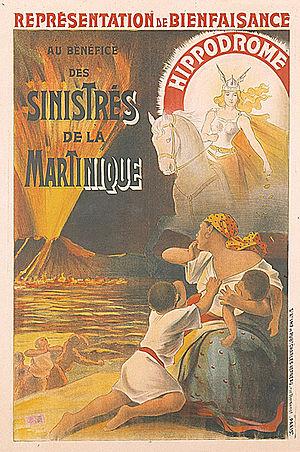
L'hippodrome de Montmartre est un bâtiment construit à Paris, entre la Place de Clichy et le cimetière de Montmartre, pour l'exposition universelle de 1900 et afin de prendre la suite de l'hippodrome du Champ-de-Mars. Qui avait succédé en 1894 à l'hippodrome au pont de l'Alma, vaste salle de spectacles qui avait été fermée en 1892.
L'éruption de la montagne Pelée en 1902 est une éruption volcanique, la plus meurtrière du XXᵉ siècle ; sa nuée ardente paroxystique du 8 mai 1902 reste célèbre pour avoir en quelques minutes : entièrement détruit ce qui était alors la plus grande ville de l’île française de la Martinique, Saint-Pierre, décimé ses habitants — plus de 30 000 personnes soit 1/5ᵉ de la population de l’île, seulement trois rescapés certifiés — et coulé une vingtaine de navires marchands. Cette éruption explosive est la catastrophe la plus meurtrière du XXᵉ siècle en France et l'éruption volcanique la plus meurtrière au monde depuis celle du Krakatoa en 1883. La destruction de la ville et de ses alentours était inévitable, mais ses habitants et de nombreux marins ont été les victimes de décisions politiques et administratives sur instructions ministérielles : refus par le gouverneur de la Martinique, Louis Mouttet, de faire évacuer la ville et de laisser appareiller les navires ancrés dans la rade afin d’assurer le second tour de l’élection législative du 11 mai.